Shaare Zedek Medical Center

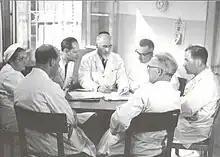
Shaare Zedek in the 1950s

Shaare Zedek was the first large district general hospital to be located in the Western portion of Jerusalem and is today the city's fastest growing hospital and the only major medical facility in the city's center. In the Old Yishuv of Jerusalem, there were not many hospitals, and due to conflicts between the various groups, the German Jews were left without a hospital. Because of this situation, the German and Dutch expatriate community in Jerusalem decided to establish their own hospital under the patronage of the German Empire. As part of this effort, the "Committee for the Establishment of a Jewish Hospital in Jerusalem" was founded, presided over by Rabbi Seligman Ber Bamberger, and subsequently by Rabbi Marcus Lehmann. In November 1884, the committee sent Abraham Grünbaum, along with Abraham Rose on behalf of the "Pekidim and Amarcalim" Organization, to explore the possibility of purchasing a building for the hospital. According to some sources, the land on which the old Shaare Zedek Hospital stood was acquired as part of this endeavor. The initiative gained momentum with the arrival in the country of a young Haredi doctor named Dr. Moshe Wallach, who came as an emissary of the Jewish Committee from Frankfurt. After gaining experience in medical work in the Old City and opening a private clinic, Dr. Wallach joined the initiative to establish the hospital and went to Germany to raise funds and obtain German imperial patronage. Following the success of Dr. Wallach's fundraising mission, the hospital was built.After the Ottoman Turks gave permission in the 1890s, and with funding from European donors, the hospital was built on Jaffa Road, two miles (3 km) outside the Old City. The design was by German architect ]. Its opening ceremony took place on January 27, 1902. Dr. Moshe Wallach was the director from then until 1947. Schwester Selma lived in the hospital and cared for abandoned children. The building in Bayit Vegan was inaugurated in 1980.